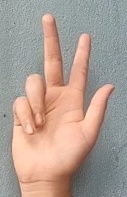
ASL sign: 3